Booby trap

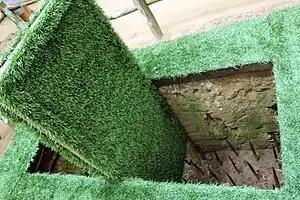
A booby trap with punji sticks

A booby trap is a device or setup that is intended to kill, harm or surprise a human or an animal. It is triggered by the presence or actions of the victim and sometimes has some form of bait designed to lure the victim towards it. The trap may be set to act upon trespassers that enter restricted areas, and it can be triggered when the victim performs an action (e.g., opening a door, picking something up, or switching something on). It can also be triggered by vehicles driving along a road, as in the case of improvised explosive devices (IEDs).